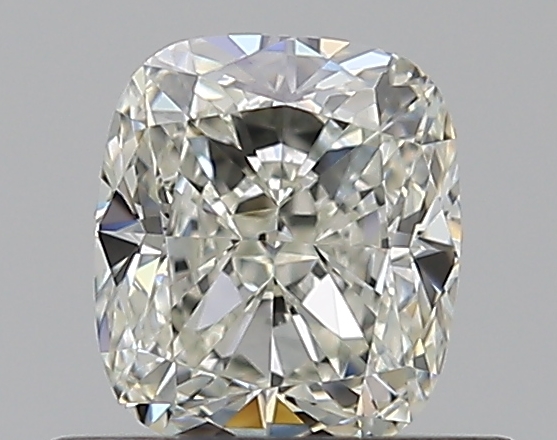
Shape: cushion
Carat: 0.53
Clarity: VVS1
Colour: K
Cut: EX
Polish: VG
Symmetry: EX
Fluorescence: N
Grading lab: GIA
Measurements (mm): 4.89 x 4.3 x 2.92